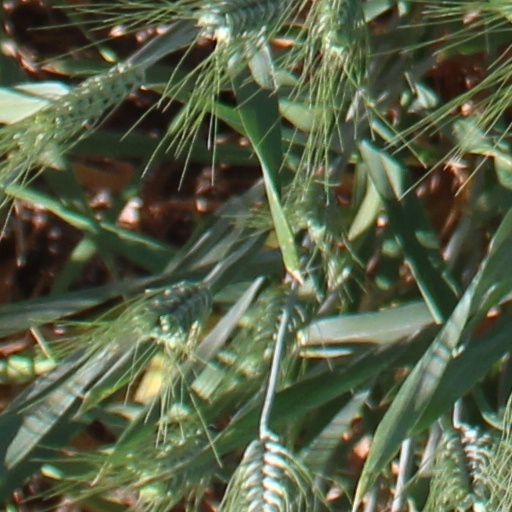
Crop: wheat